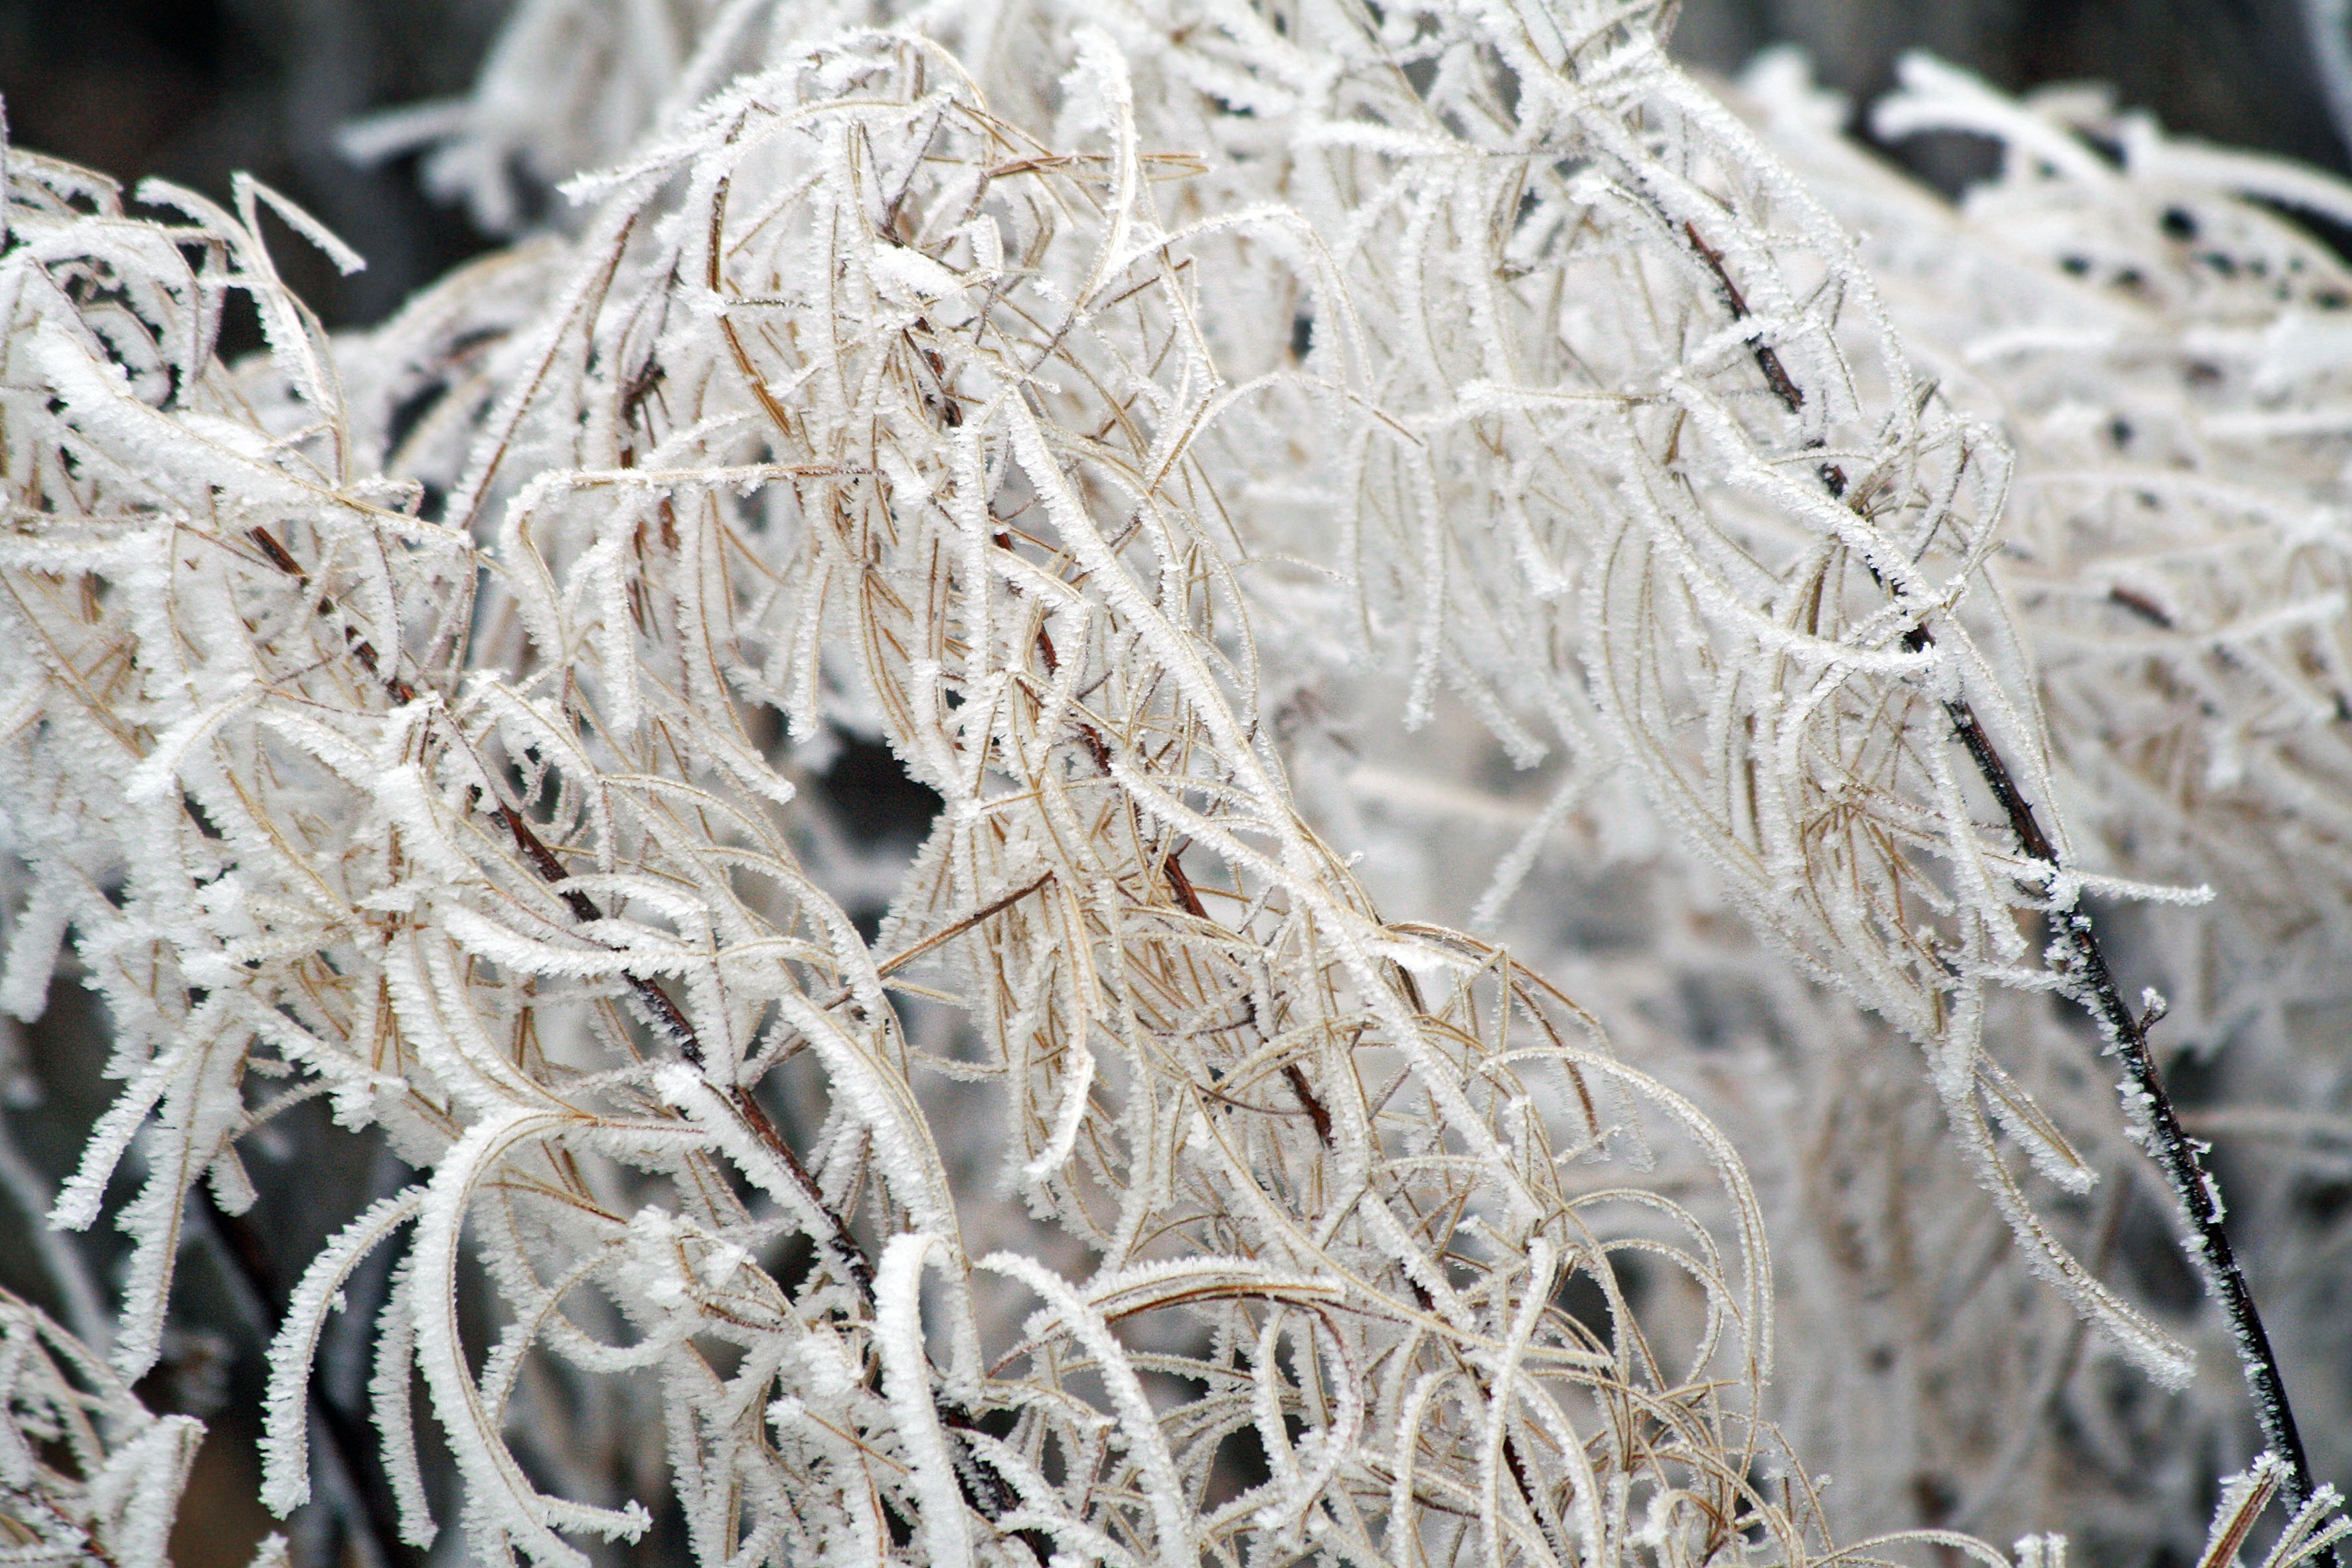
grass, branch, snow, cold, winter, frost, ice, frozen, season, material, twig, flowers, close up, christmas decoration, textile, icing, freezing, whites